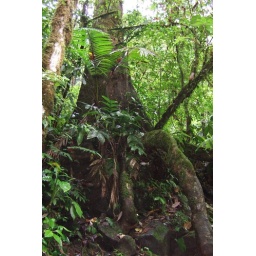
I was fascinated by this GIANT tree with its great big, finger-like roots at the base of La Fortuna.